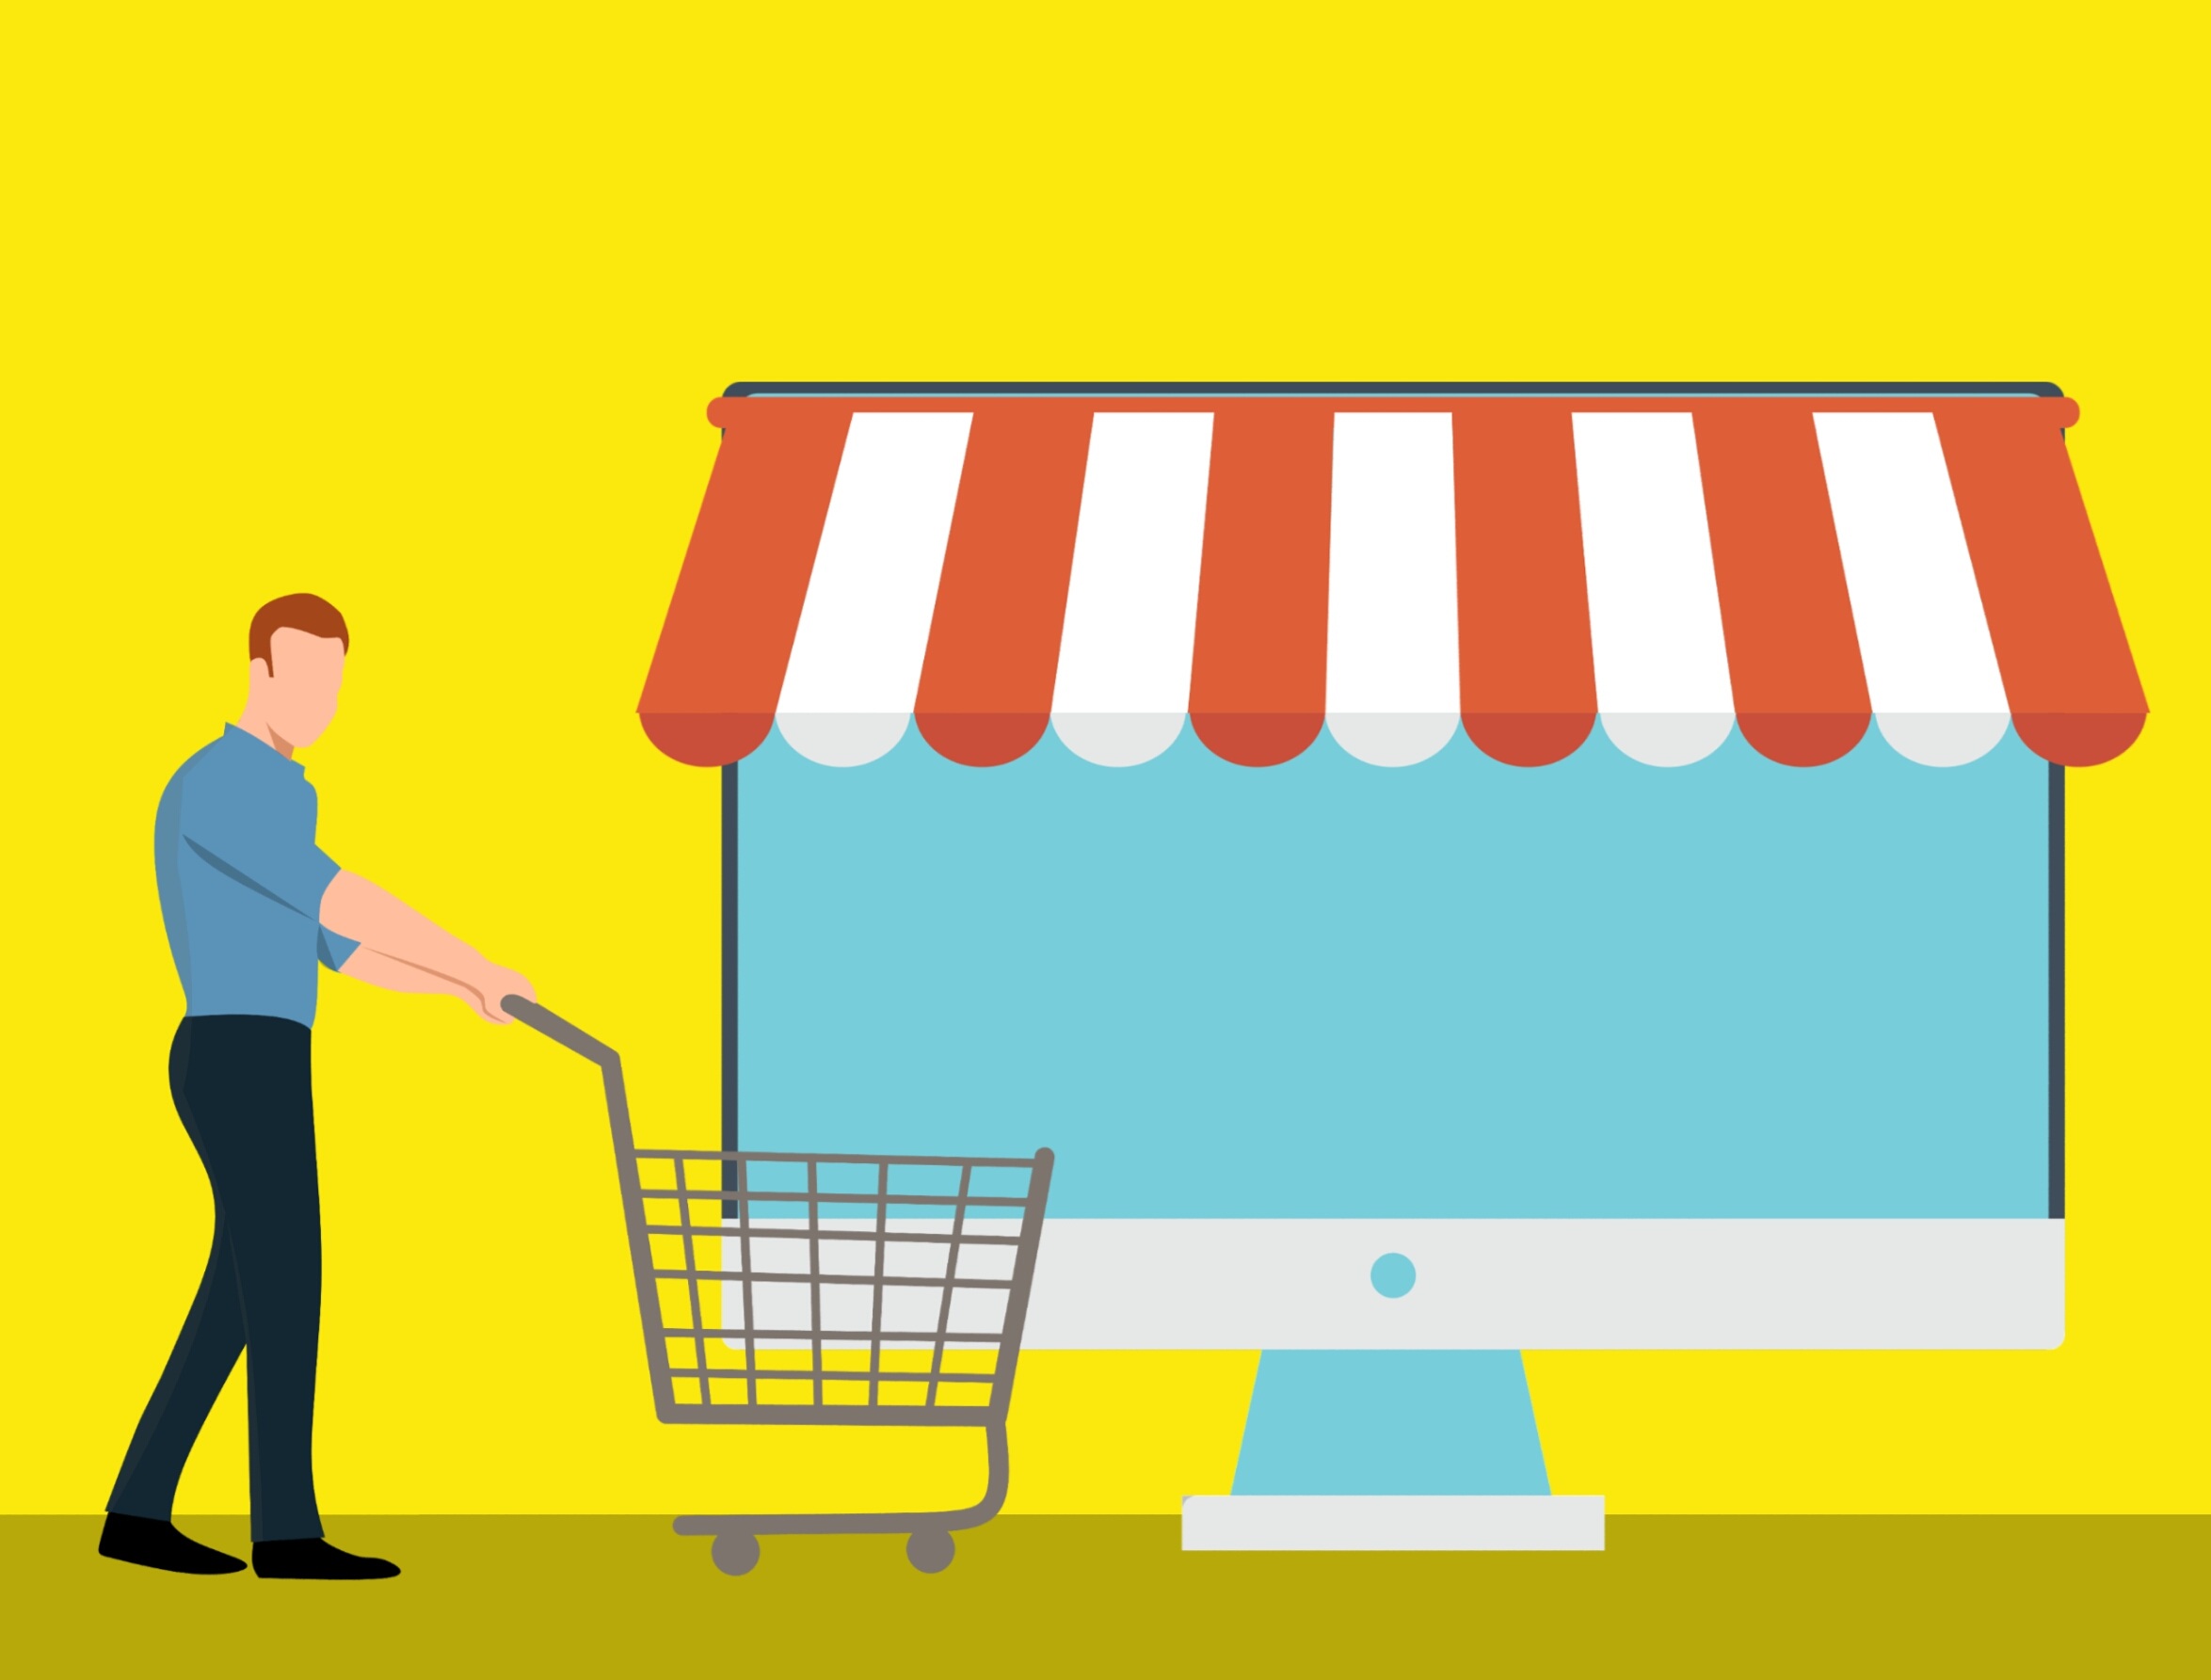
ecommerce, online store, online shop, store, online, shop, buy, purchase, internet, business, online shopping, computer, sale, retail, web, shop online, shopping, commerce, technology, market, shopping online, sell, checkout, consumer, www, supermarket, button, credit, trade, symbol, white, card, spend, trolley, communication, cartoon character, business man, marketing, suit, idea, cart, drawn, adult, walking groceries, buying, drawing, feature, man, pushing, blue shirt, discount, cartoon, yellow, text, product, line, font, area, material, play, human behavior, illustration, table, angle, brand, graphic design, clip art, graphics